Vamana

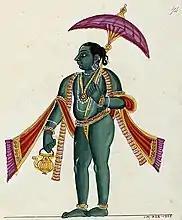
Vamana.

In the first account, following the part quoted above, Vamana covering all three worlds in three steps splits the cosmic egg, and the consequent flow of water rushing into it is 'termed by Brahma' as the Ganges. Vamana then tells Bali that he will be banished to the netherworld until merging with Him at the time of dissolution (i.e. at the end of the Kalpa, which lasts 1,000 Yugas in total). Vamana gives the three worlds back to Indra before disappearing in front of everyone's eyes. In the nether world, the devotee Bali seeks instruction from his grandfather, Prahlada, to worship and seek refuge in Vishnu (16.46-69).